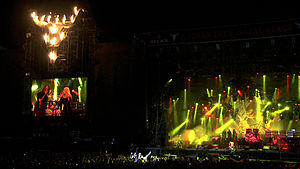
Wacken Open Air / 2010
Grave Digger featuring Doro på W:O:A main stage
Wacken Open Air er den største metalfestival i Europa og har eksisteret siden 1990. Festivalen finder sted i en landsby ved navn Wacken i Slesvig-Holsten, Nordtyskland. I 2007 havde festivalen 60000 gæster og i alt 72000 deltagende inklusive personale og tiltrækker således tilskuere fra hele verden.